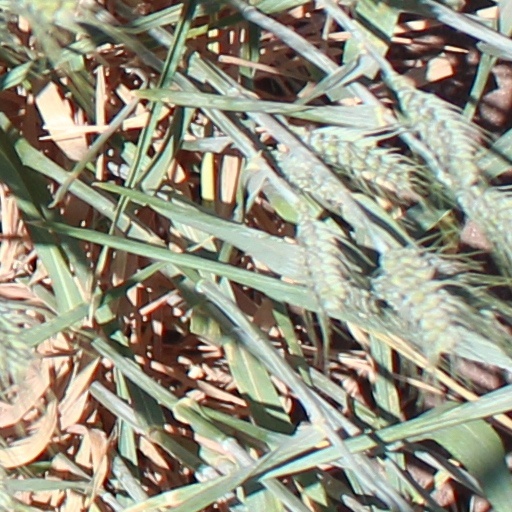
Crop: wheat